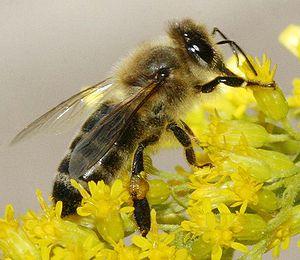
Le chevalier Karl von Frisch, né le 20 novembre 1886 à Vienne, Autriche et mort le 12 juin 1982 à Munich, Allemagne, est considéré comme un des plus importants éthologues de langue allemande. Il a été longtemps professeur de zoologie à Munich. Au cœur de son œuvre se trouve la recherche sur les perceptions sensorielles et les danses des abeilles, ainsi que sur les modalités de la communication entre ces animaux.